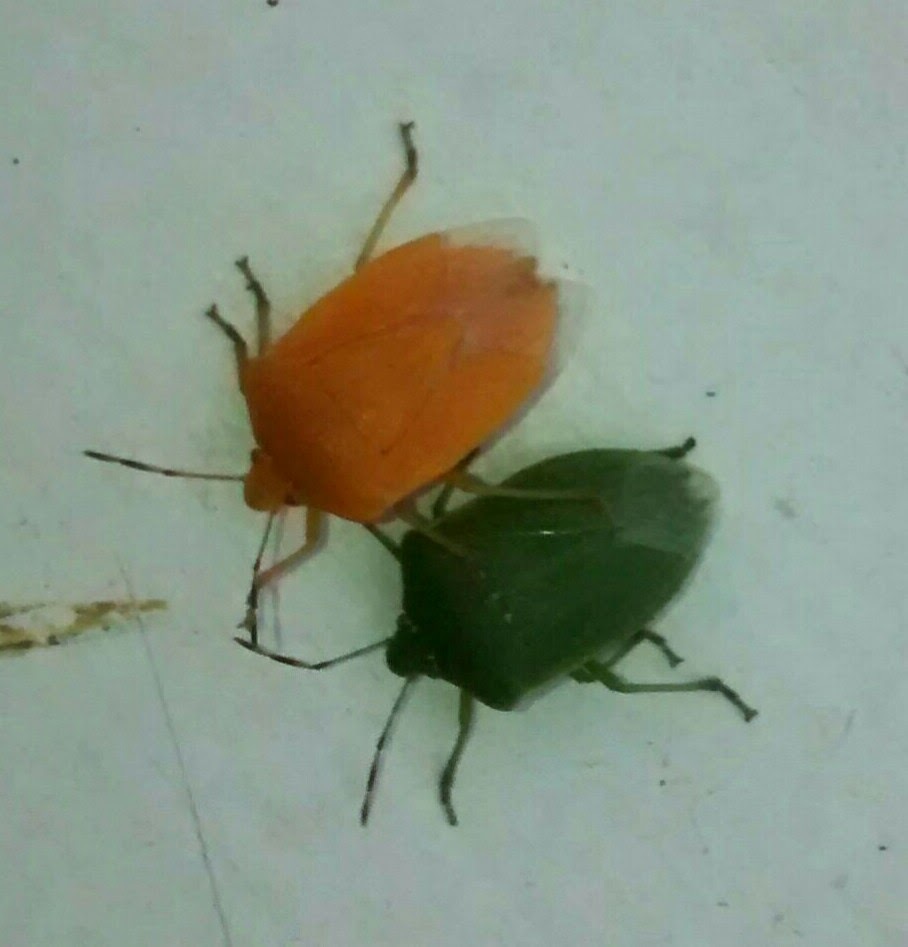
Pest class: stink_bug